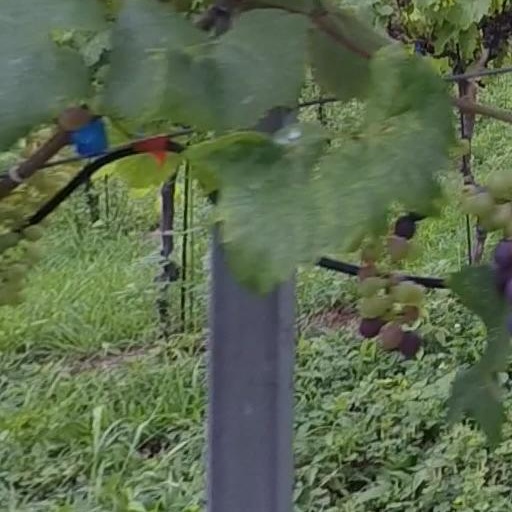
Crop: grape